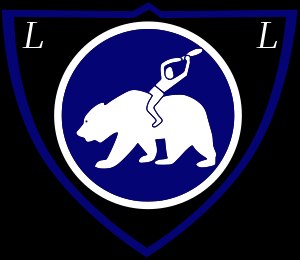
Lappobevægelsen
Lappobevægelsens emblem
Lappobevægelsen var en finsk udenomparlamentarisk og antikommunistisk bevægelse, som blev grundlagt i 1929. Den fik sit navn efter Lappo sogn, hvor den oprettedes, og hvor dens leder Vihtori Kosola havde sin gård. Anledningen til dannelsen var modviljen mod centerkræfternes forsoningspolitik over for dem, som under finske borgerkrig 1918 havde stået på den røde side.